Coast guard

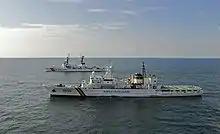
Korea Coast Guard vessel training with the US Coast Guard

The Libyan Coast Guard, part of the Libyan Navy, is responsible for the onshore protection of public installations near the coast and the patrol of coastal waters to prevent smuggling.